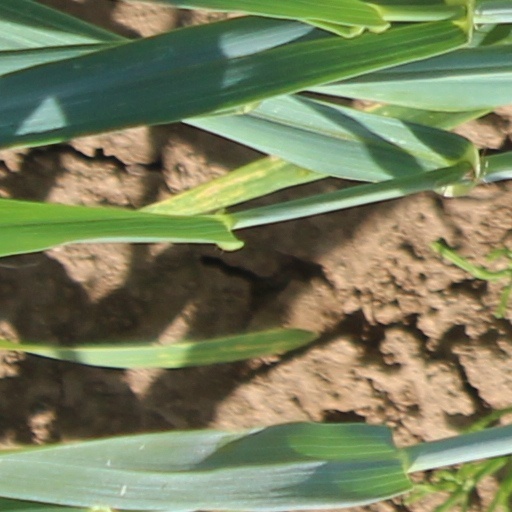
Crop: wheat